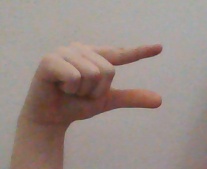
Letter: dal